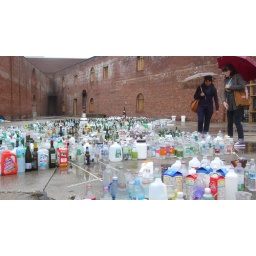
manhattan in plastic bottles